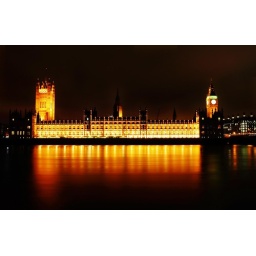
Parliament from across the river. I wish someone would light up the part of the building just in front of the clock tower.